Northland Center

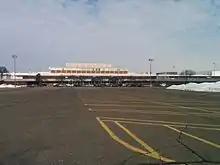
The mall in March 2015.

The J. L. Hudson Company, a Detroit-based department store chain, built Northland Center. Hudson's—at its Downtown Detroit location on Woodward Avenue—grew to become the second largest department store (next to Macy's of New York City) in the United States. In 1948, architect Victor Gruen convinced Hudson's, then reluctant to build branch stores, to take advantage of suburban growth by constructing a ring of four shopping centers surrounding the city of Detroit. Of the four – Eastland Center, Southland Center, and Westland Center were the others – Northland was the first to be built. These malls encircle Detroit's inner-ring of suburbs. At the time, Northland Center was the world's largest shopping center.